Ferdinand Wolfgang Flachenecker

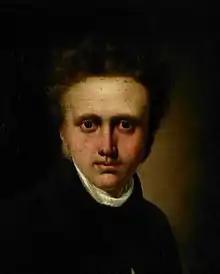
"Portrait of the Danish architect Frederik Ferdinand Friis" by Ferdinand Wolfgang Flachenecker, 1830

Ferdinand Wolfgang Flachenecker was born in the Holy Roman Empire in 1792. He worked as a painter and lithographer. He studied at the Royal Danish Academy of Fine Arts in Copenhagen. Later he settled in Munich.